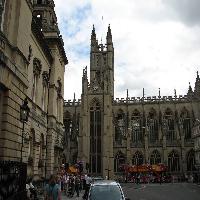
Weather: cloudy or overcast